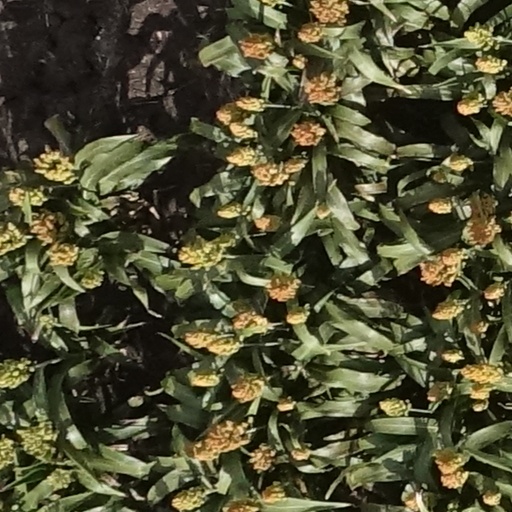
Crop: sorghum